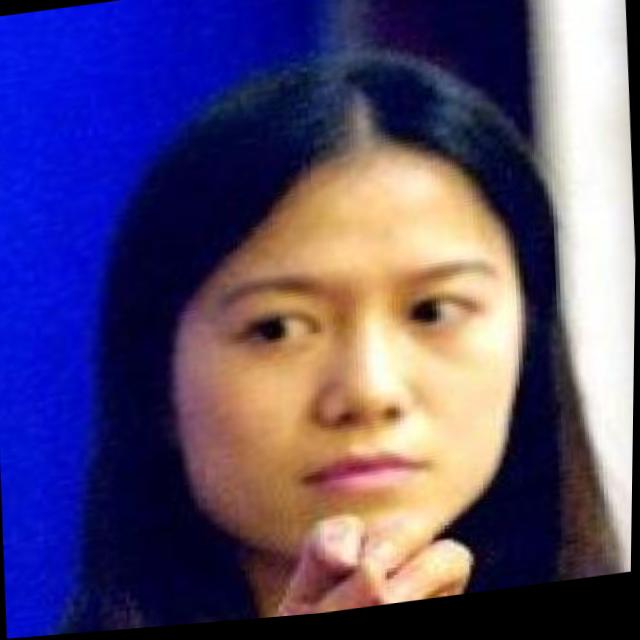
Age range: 21-44